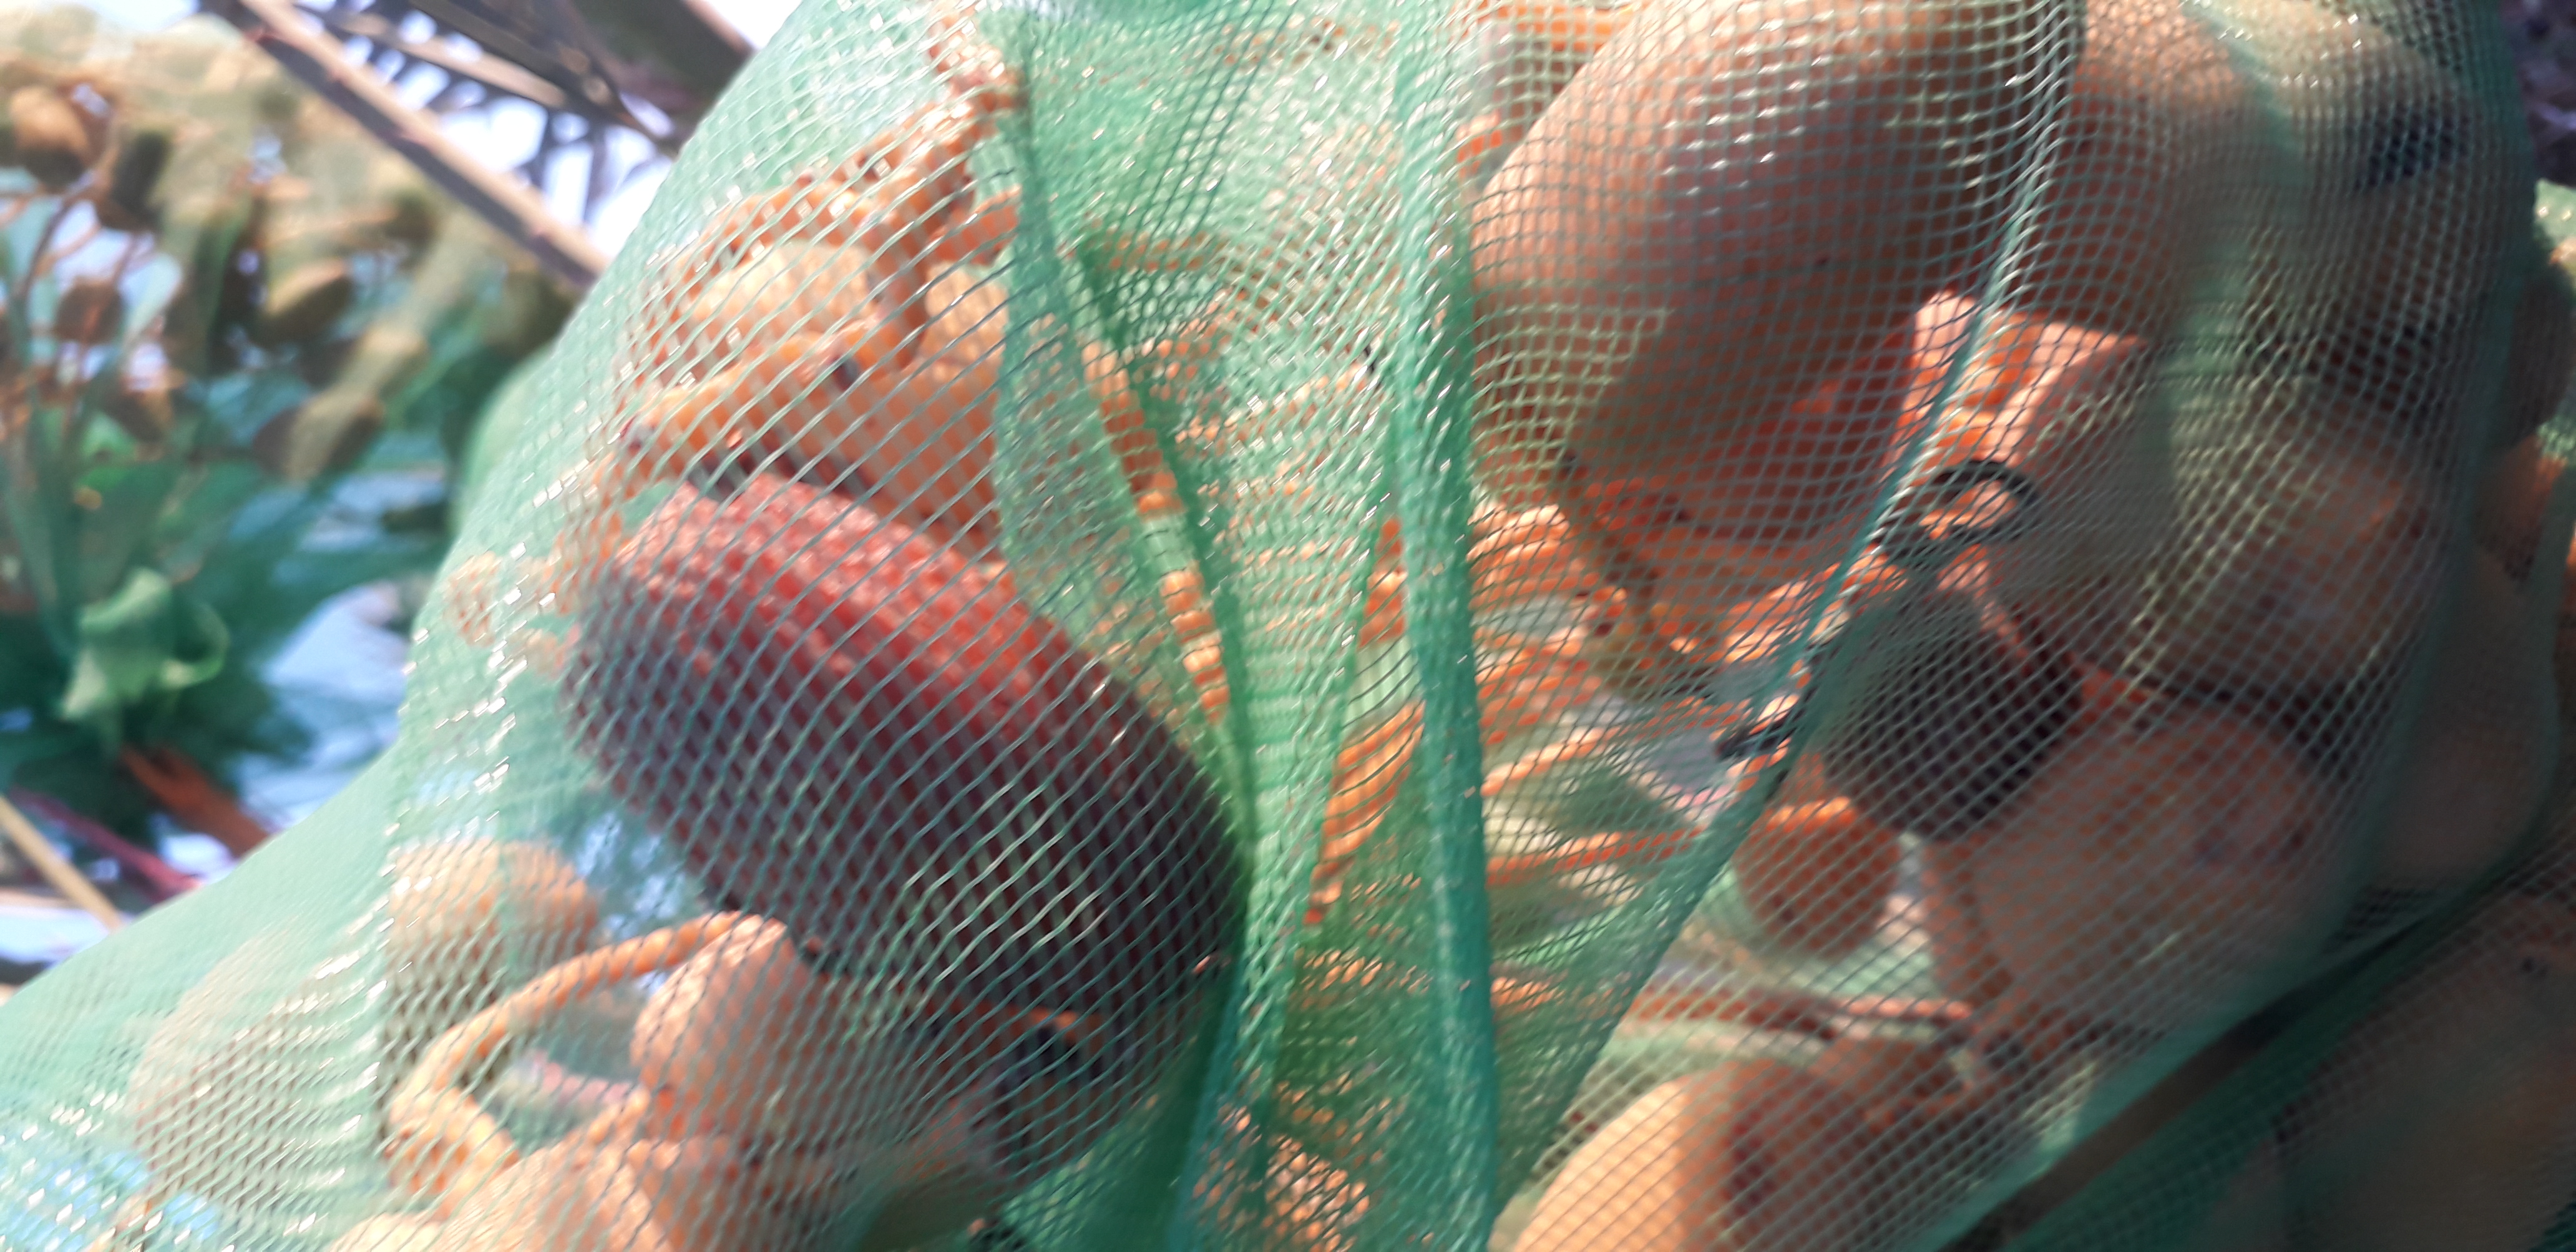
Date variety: Boumajhoul